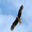
Label: bird